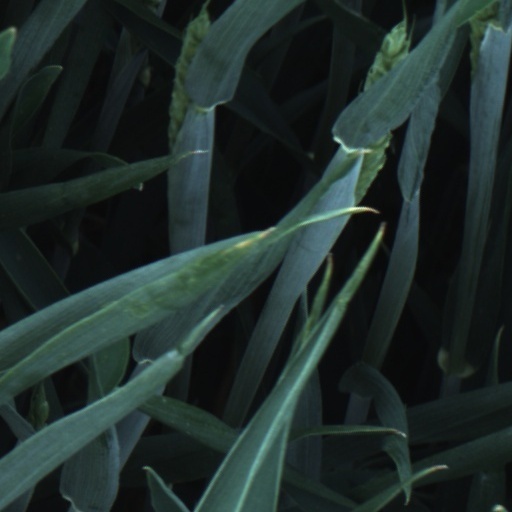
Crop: wheat